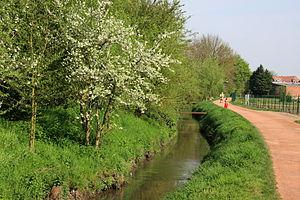
Le long du Crinchon: une très belle promenade
Le Crinchon est une rivière de la région Hauts-de-France, du département Pas-de-Calais, affluent droit de la Scarpe, donc sous-affluent de l'Escaut.
Basseux est une commune française située dans le département du Pas-de-Calais en région Hauts-de-France.